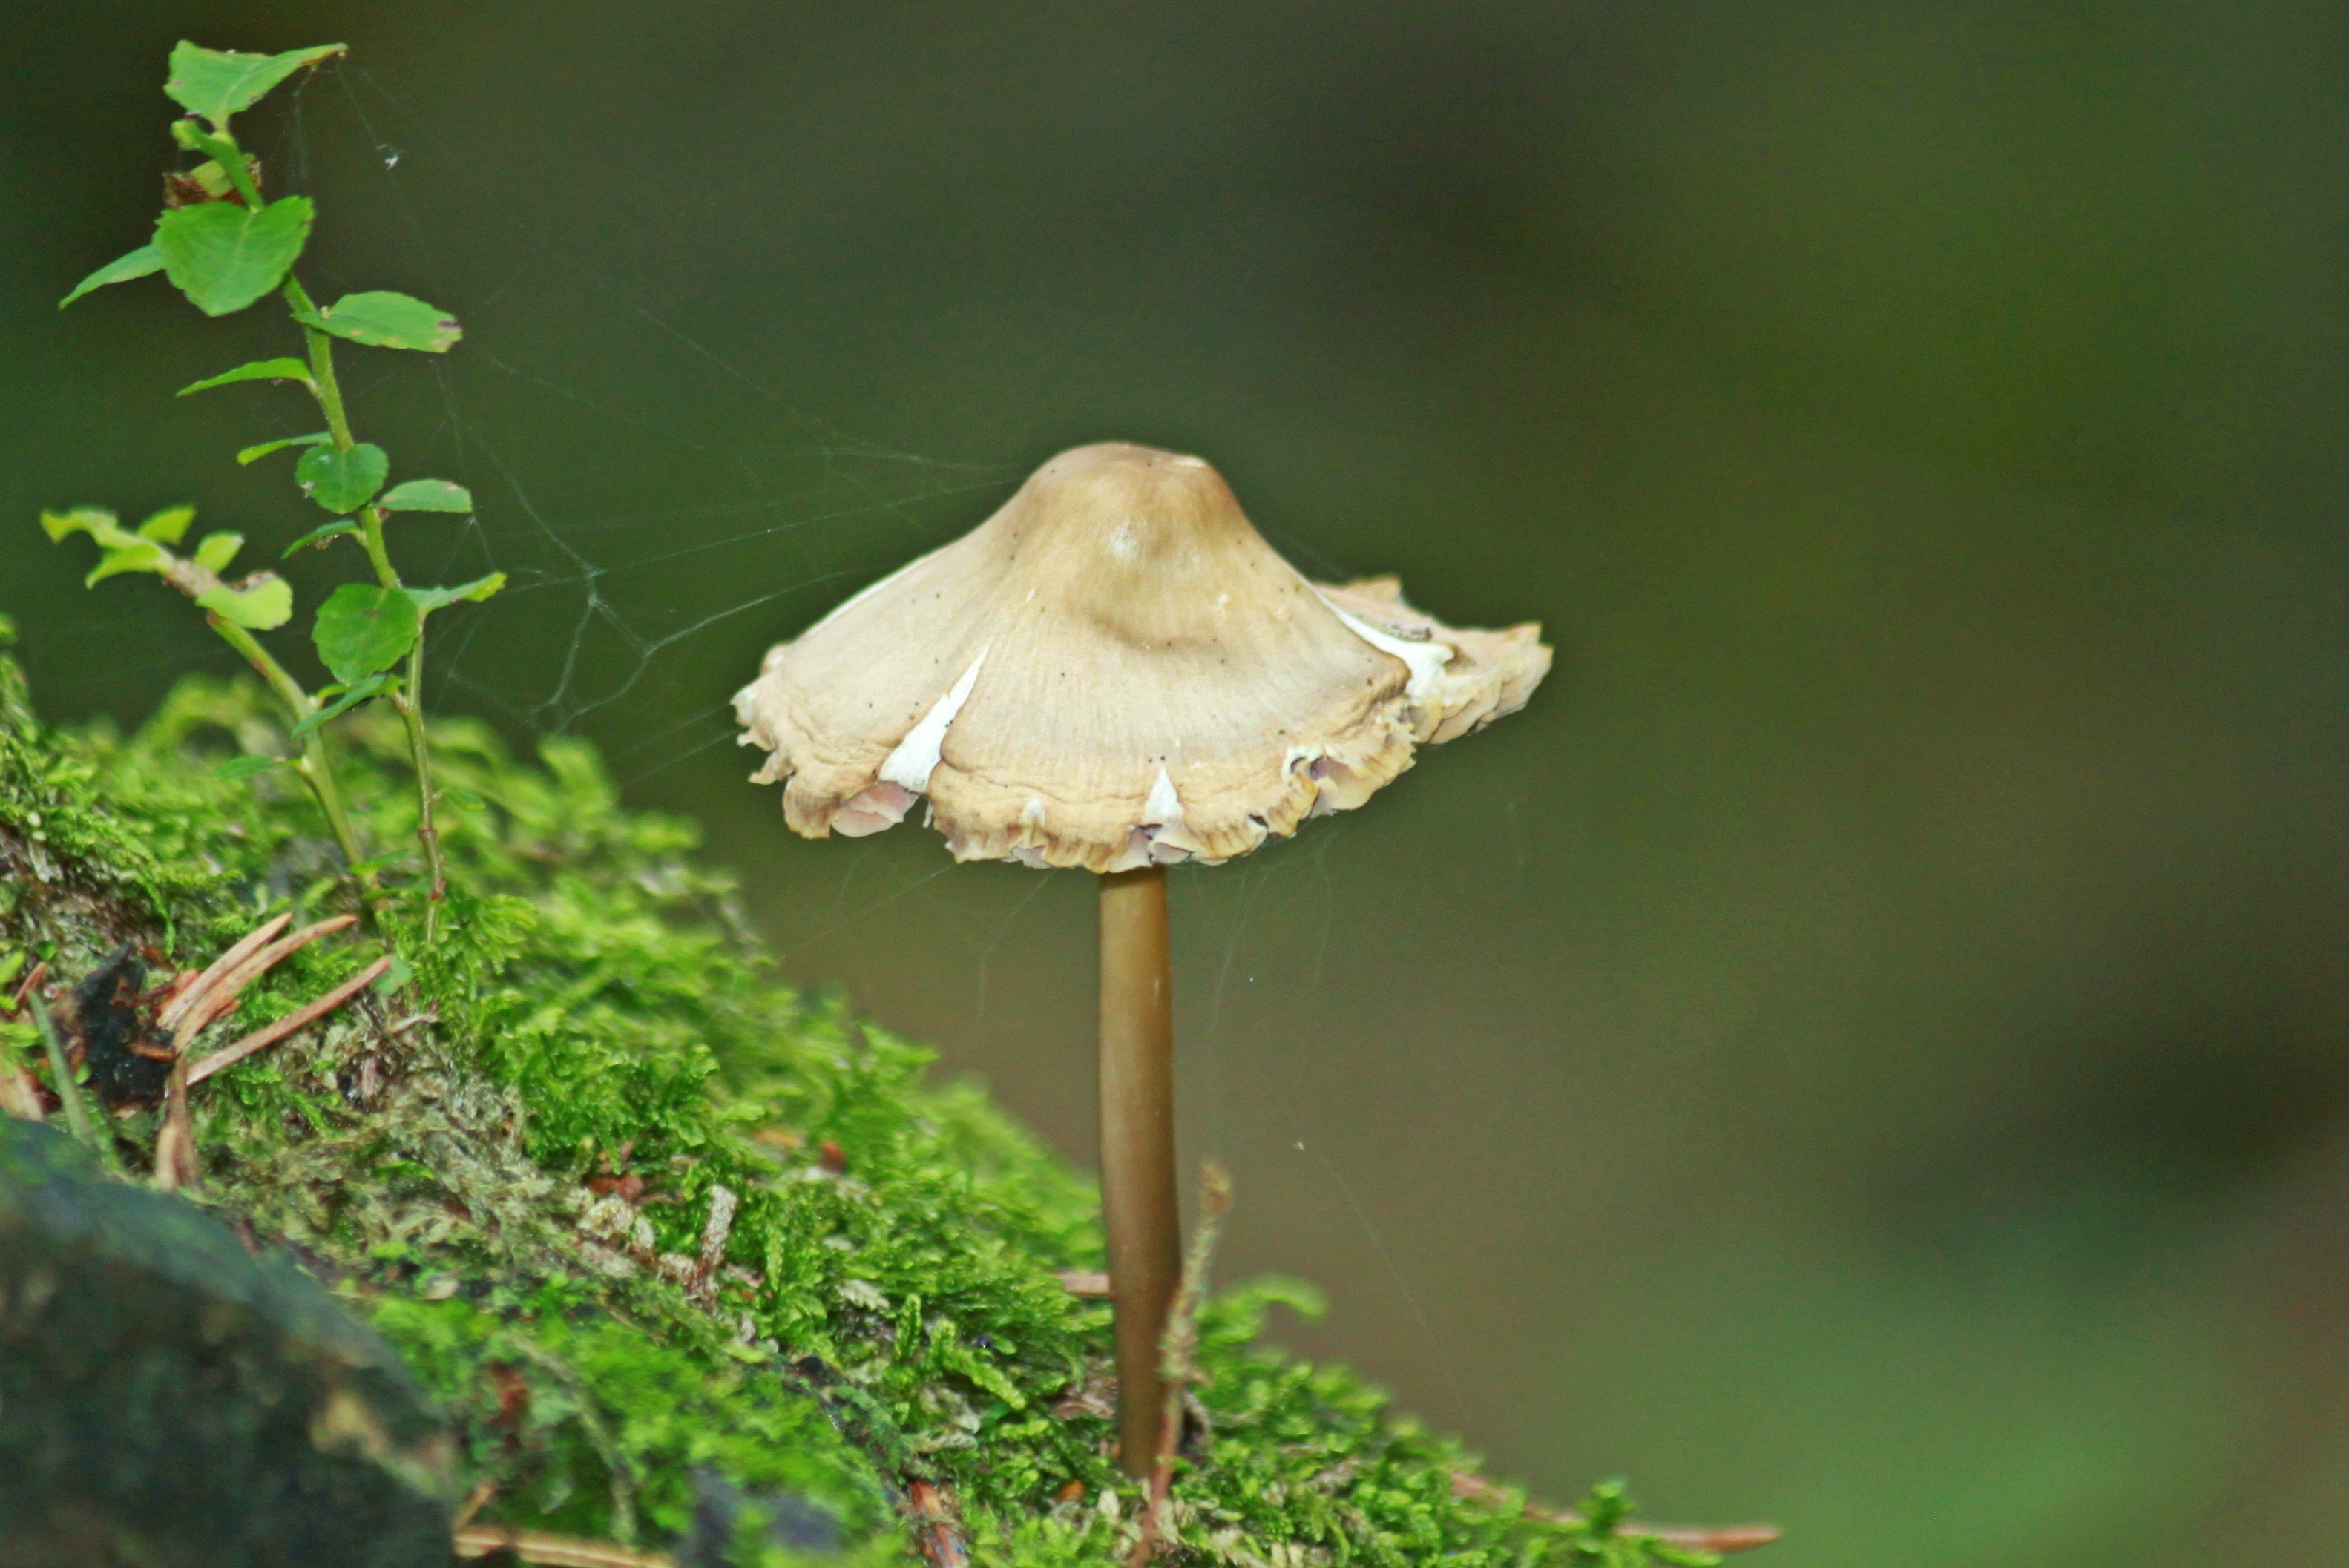
nature, forest, plant, leaf, flower, moss, green, insect, macro, autumn, botany, close, flora, fauna, fern, forest floor, fungus, mushrooms, fungal species, forest mushroom, macro photography, forest plant, mushroom time, plant stem